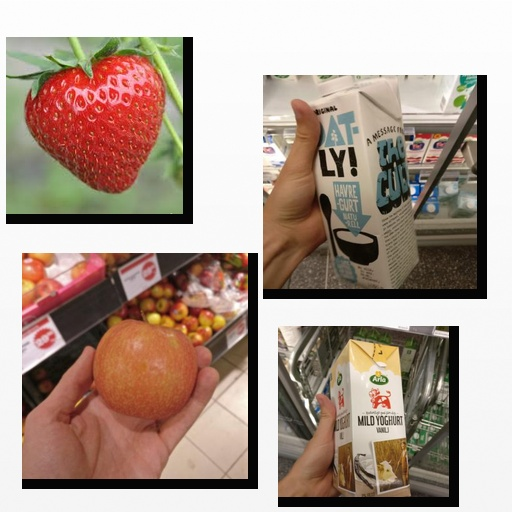
Food items: vanilla_yoghurt, oatghurt, strawberry, apple